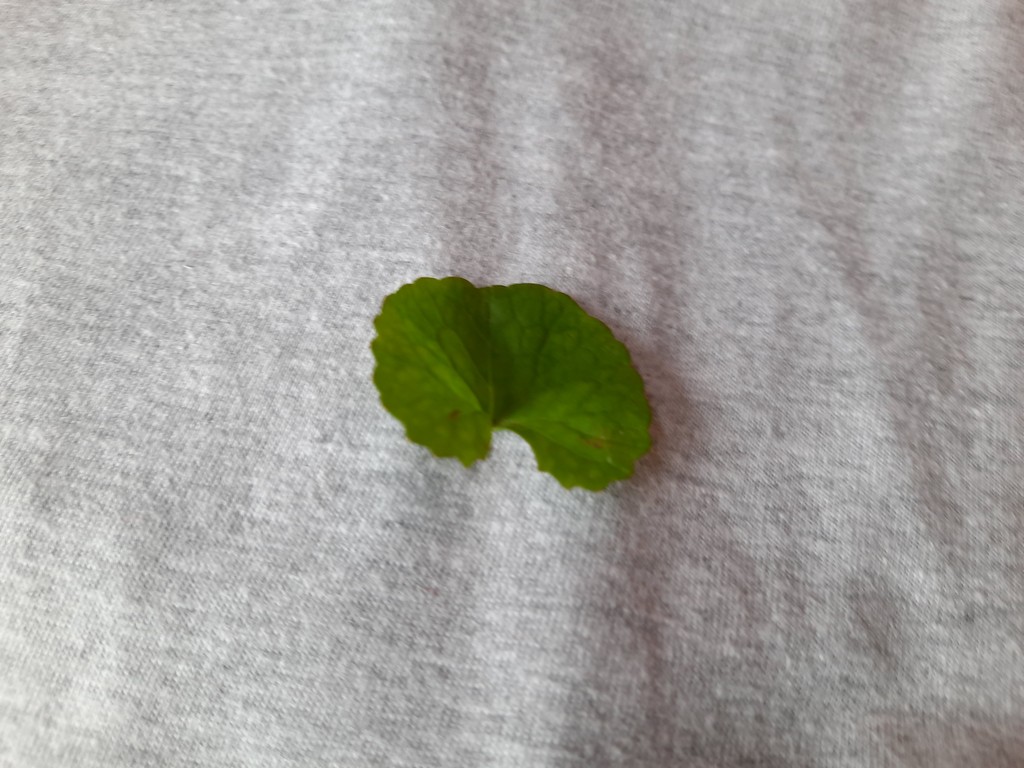
Label: Healthy